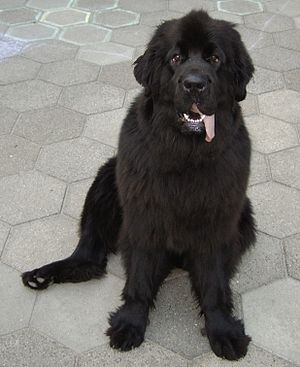
Newfoundlænder / Udseende
Newfoundlændertæve, ca. 2 år
Newfoundlændertæve
Newfoundlænderen er en større hund, som primært er familiehund, men som også bruges til vandredning.